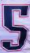
Number: 5